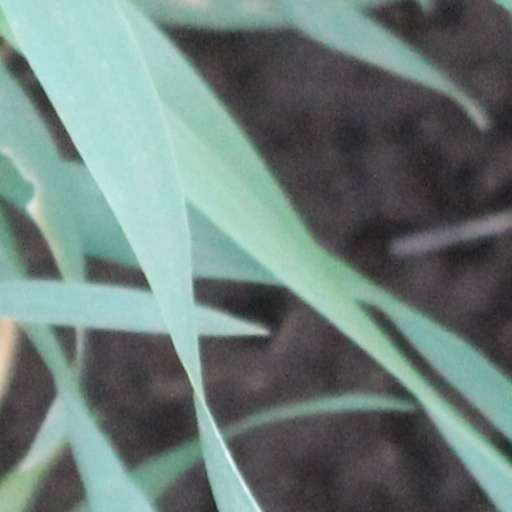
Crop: wheat